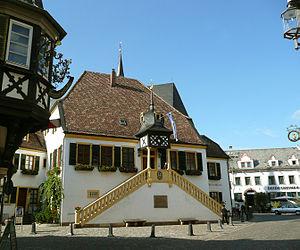
Deidesheim est une ville allemande de l'arrondissement de Bad Dürkheim, située dans le land de Rhénanie-Palatinat. Elle compte environ quatre mille habitants.